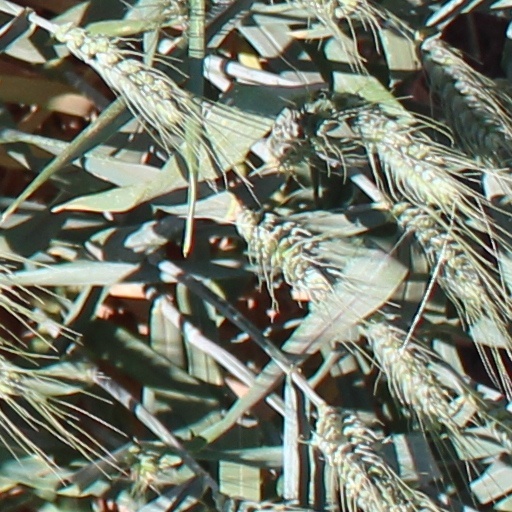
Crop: wheat